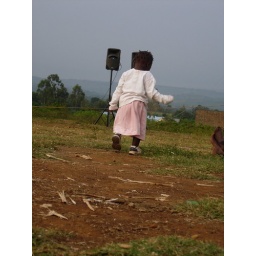
cute little girl stumbling in front of the stage.